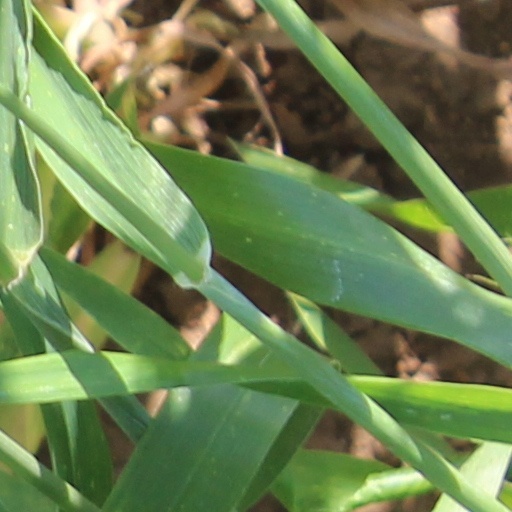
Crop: wheat